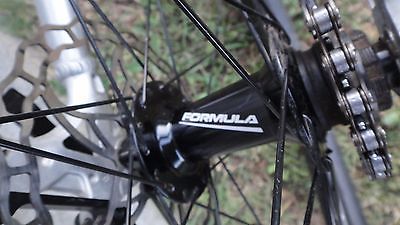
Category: bicycle